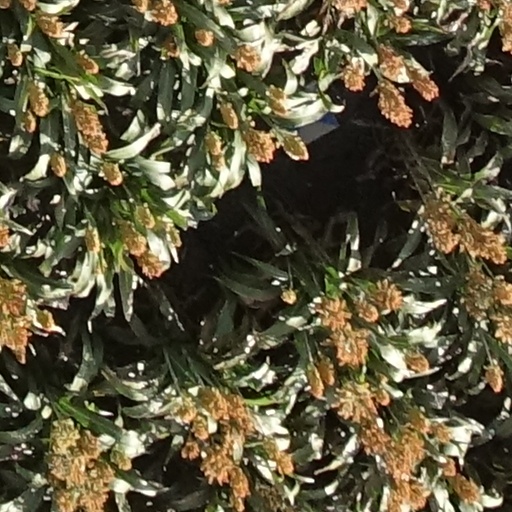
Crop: sorghum